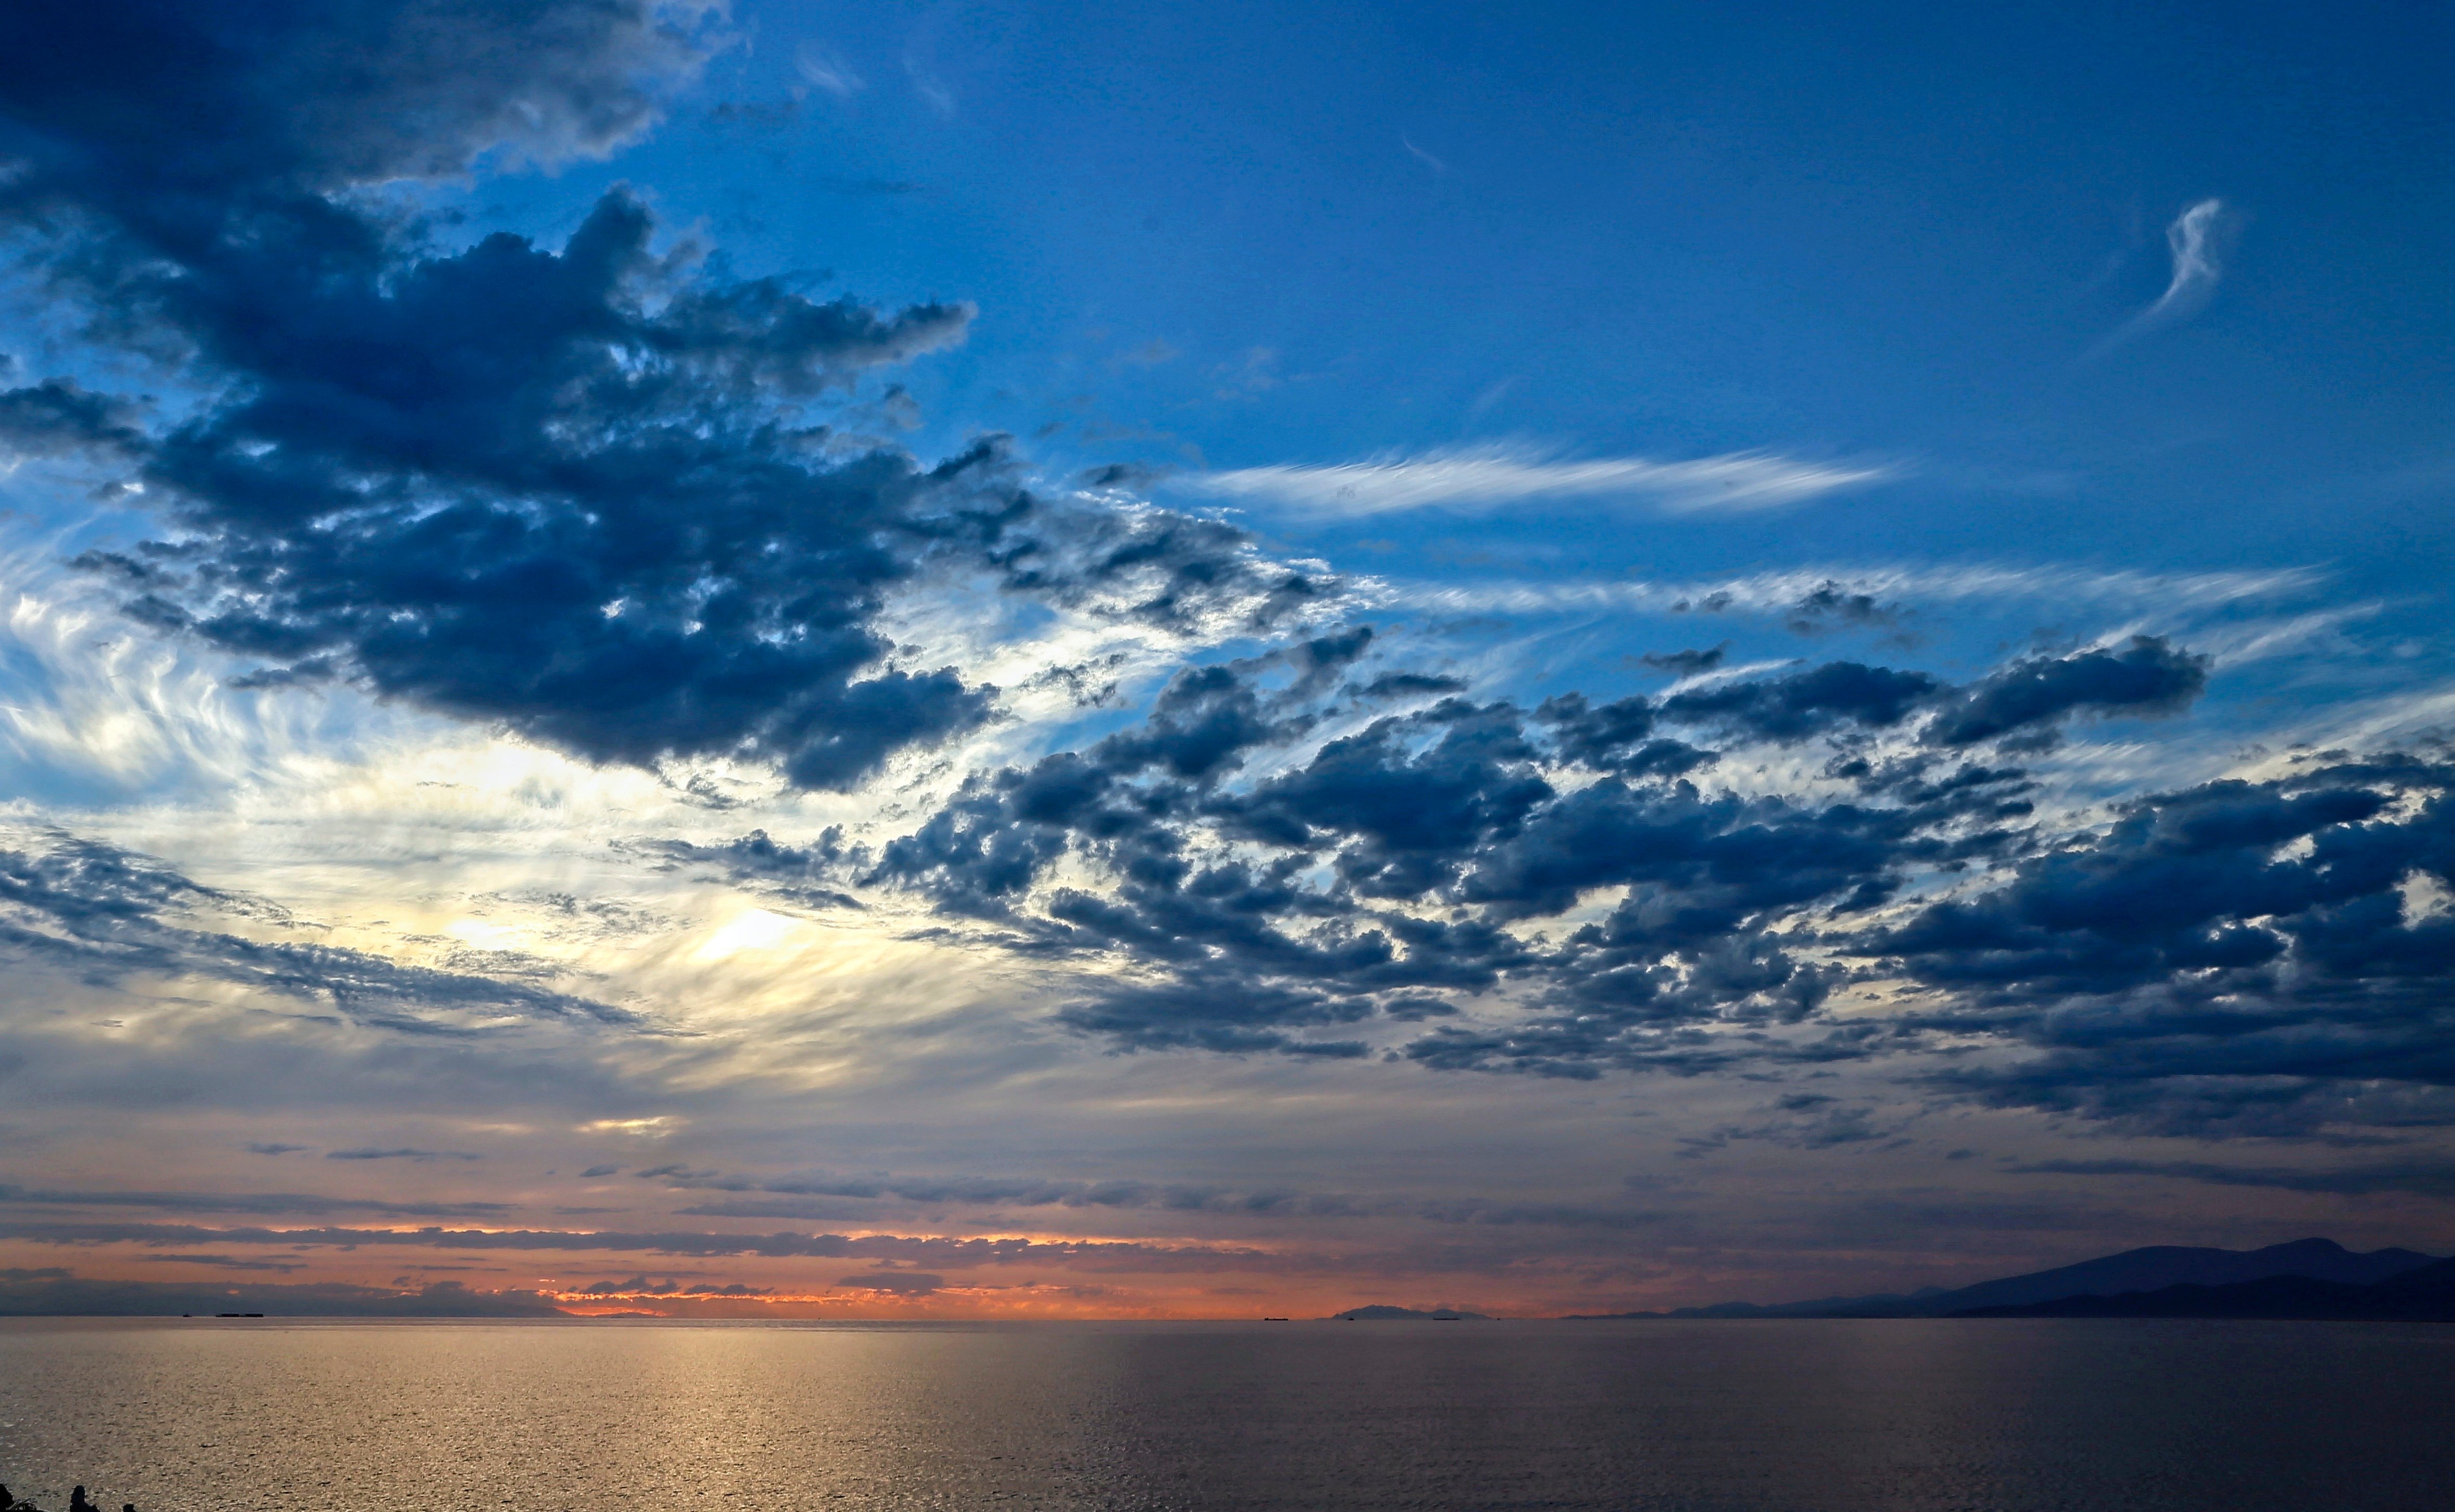
natural, cloud, sky, water, atmosphere, water resources, daytime, light, blue, nature, azure, natural landscape, afterglow, lighting, sunlight, lake, cumulus, dusk, horizon, landscape, sunset, morning, red sky at morning, sunrise, tree, calm, wind wave, electric blue, dawn, sun, meteorological phenomenon, evening, reflection, darkness, reservoir, ocean, wave, coast, tropics, city, bay, sound, loch, inlet, astronomical object, hill, night, sea, lake district